Macro Sea

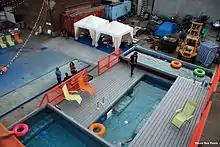

Macro Sea's 2009-2010 mobile pool project, sometimes referred to as the "dumpster pools" was one of the first projects the firm undertook and served as a "way to experiment with underused space and materials, re-purposing them with urban renewal in mind. The pools were made from donated dumpsters which were readily available due to the economic downturn at the time. They were cleaned, sealed with plastic liners, and given filtration systems much like those found on above ground pools in other parts of the country. Belt, Jocko Weyland and Alix Feinkind used the idea as a "template for a larger idea: turning eyesore strip malls into artsy community destinations, with Dumpster pools and other indie attractions." At the time, the firm had plans to re-purpose a strip mall in Atlanta, Georgia, with a similar adaptive aesthetic.